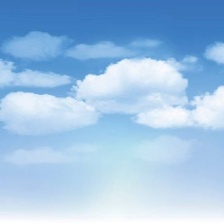
Cloud type: Cumulus